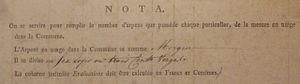
L'Arpent en usage dans La Commune (d'Eindhoven) se Nomme: MORGEN Il de devise en six lops ou trois cent Vergee